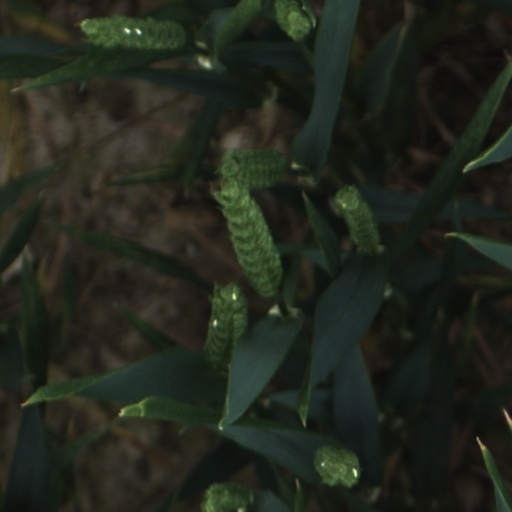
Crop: wheat